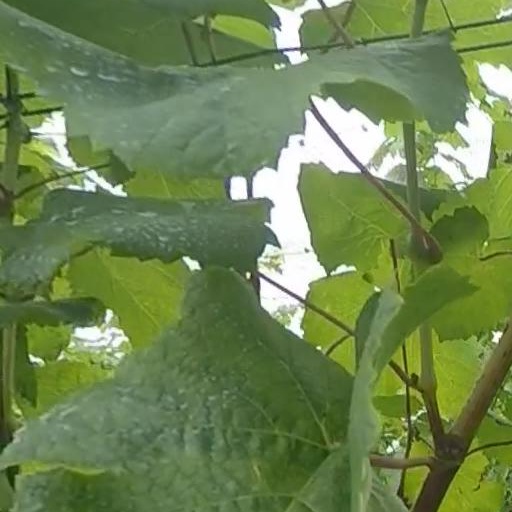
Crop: grape